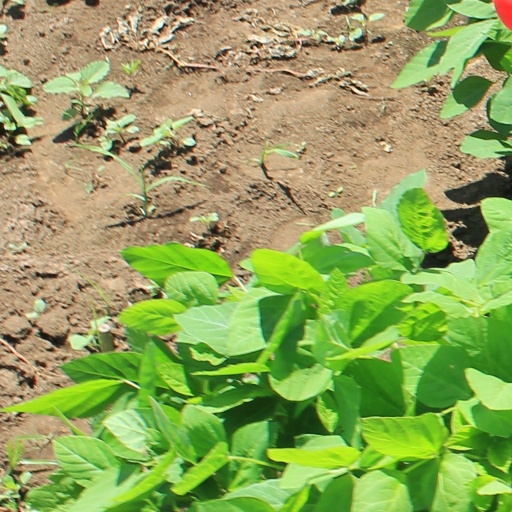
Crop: soybean